George Stephanopoulos

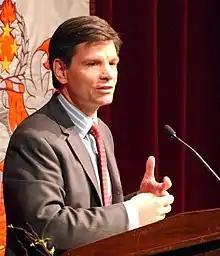
Stephanopoulos speaking at Virginia Tech in March 2006

Following some time in Purchase, New York, Stephanopoulos moved to the eastern suburbs of Cleveland, Ohio, where he graduated in 1978 from Orange High School in Pepper Pike.